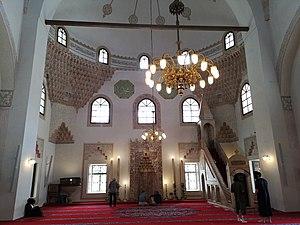
L'intérieur de la mosquée Gazi Husrev-beg
La mosquée de Gazi Husrev-bey est située en Bosnie-Herzégovine, sur le territoire de la Ville de Sarajevo. Construite en 1531, elle est inscrite sur la liste des monuments nationaux de Bosnie-Herzégovine.